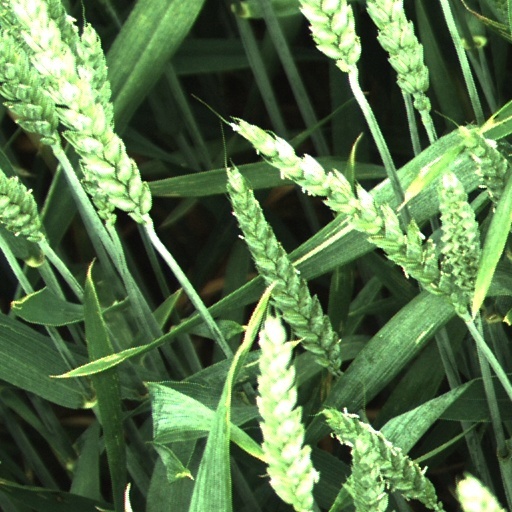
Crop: wheat